Mill Mountain Theatre

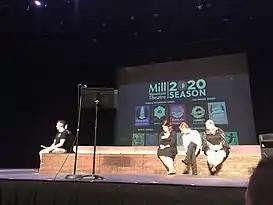
The 2020 Season Announcement

In January 2009, after years of financial issues, MMT's board of directors were forced to cease productions in order to reorganize the theater's business operations. The institution's director taught educational classes as the only active element of the nonprofit's operations. In May 2010, it was announced that the group's debt had been resolved, and the theater would be aiming for a 2012 reopening. In March 2012, MMT produced "Greater Tuna" on the Waldron Stage, its first professional performance since 2009, and on April 24, 2013, Mill Mountain Theatre returned to the Trinkle Main Stage in the newly renovated Center in the Square presenting "The Marvelous Wonderettes".